Ahmed Timol

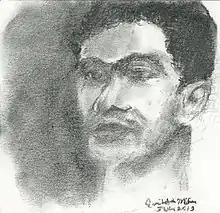
Charcoal portrait of Ahmed Timol by Dr Amitabh Mitra

The Chris Van Wyk poem "In Detention" (1979) is a satire of the explanations given to cover up Timol's Death